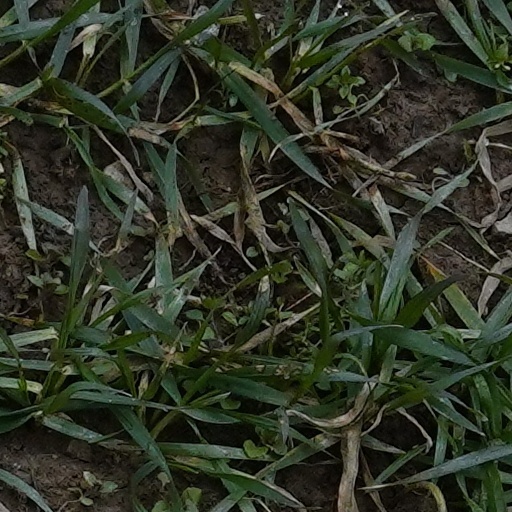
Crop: wheat